Waste transfer station

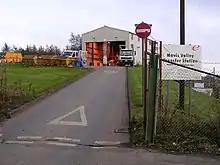
Mavis Valley Transfer Station in East Dunbartonshire

A transfer station, or resource recovery centre, is a building or processing site for the temporary deposition, consolidation and aggregation of waste.